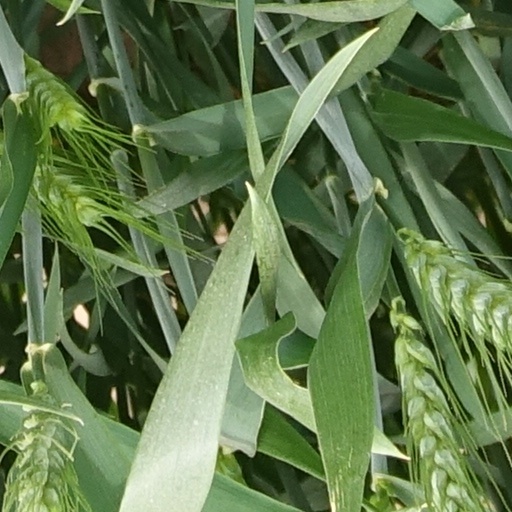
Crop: wheat